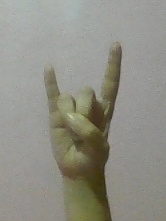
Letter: la